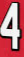
Number: 4